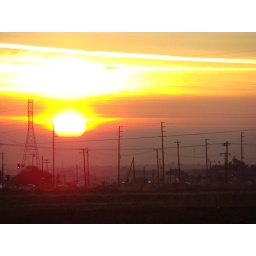
sunrise in mountain house